Nottingham Playhouse

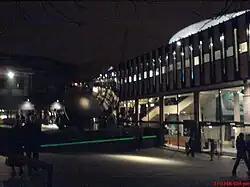
Nottingham Playhouse & Sky Mirror at night (January 2006)

Nottingham Playhouse is a theatre in Nottingham, Nottinghamshire, England. It was first established as a repertory theatre in 1948 when it operated from a former cinema in Goldsmith Street. Directors during this period included Val May and Frank Dunlop. The current building opened in 1963.